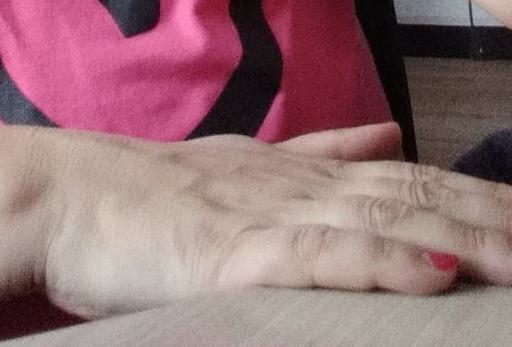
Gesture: no_gesture